Warren E. Burger

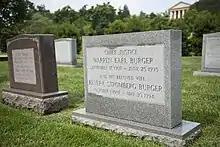
Burger's burial site, next to his wife's, at Arlington National Cemetery

Burger left office on September 26, 1986, in part to lead the campaign to mark the bicentennial of the United States Constitution. He was succeeded as chief justice by William Rehnquist. He served longer than any other chief justice appointed in the 20th century.